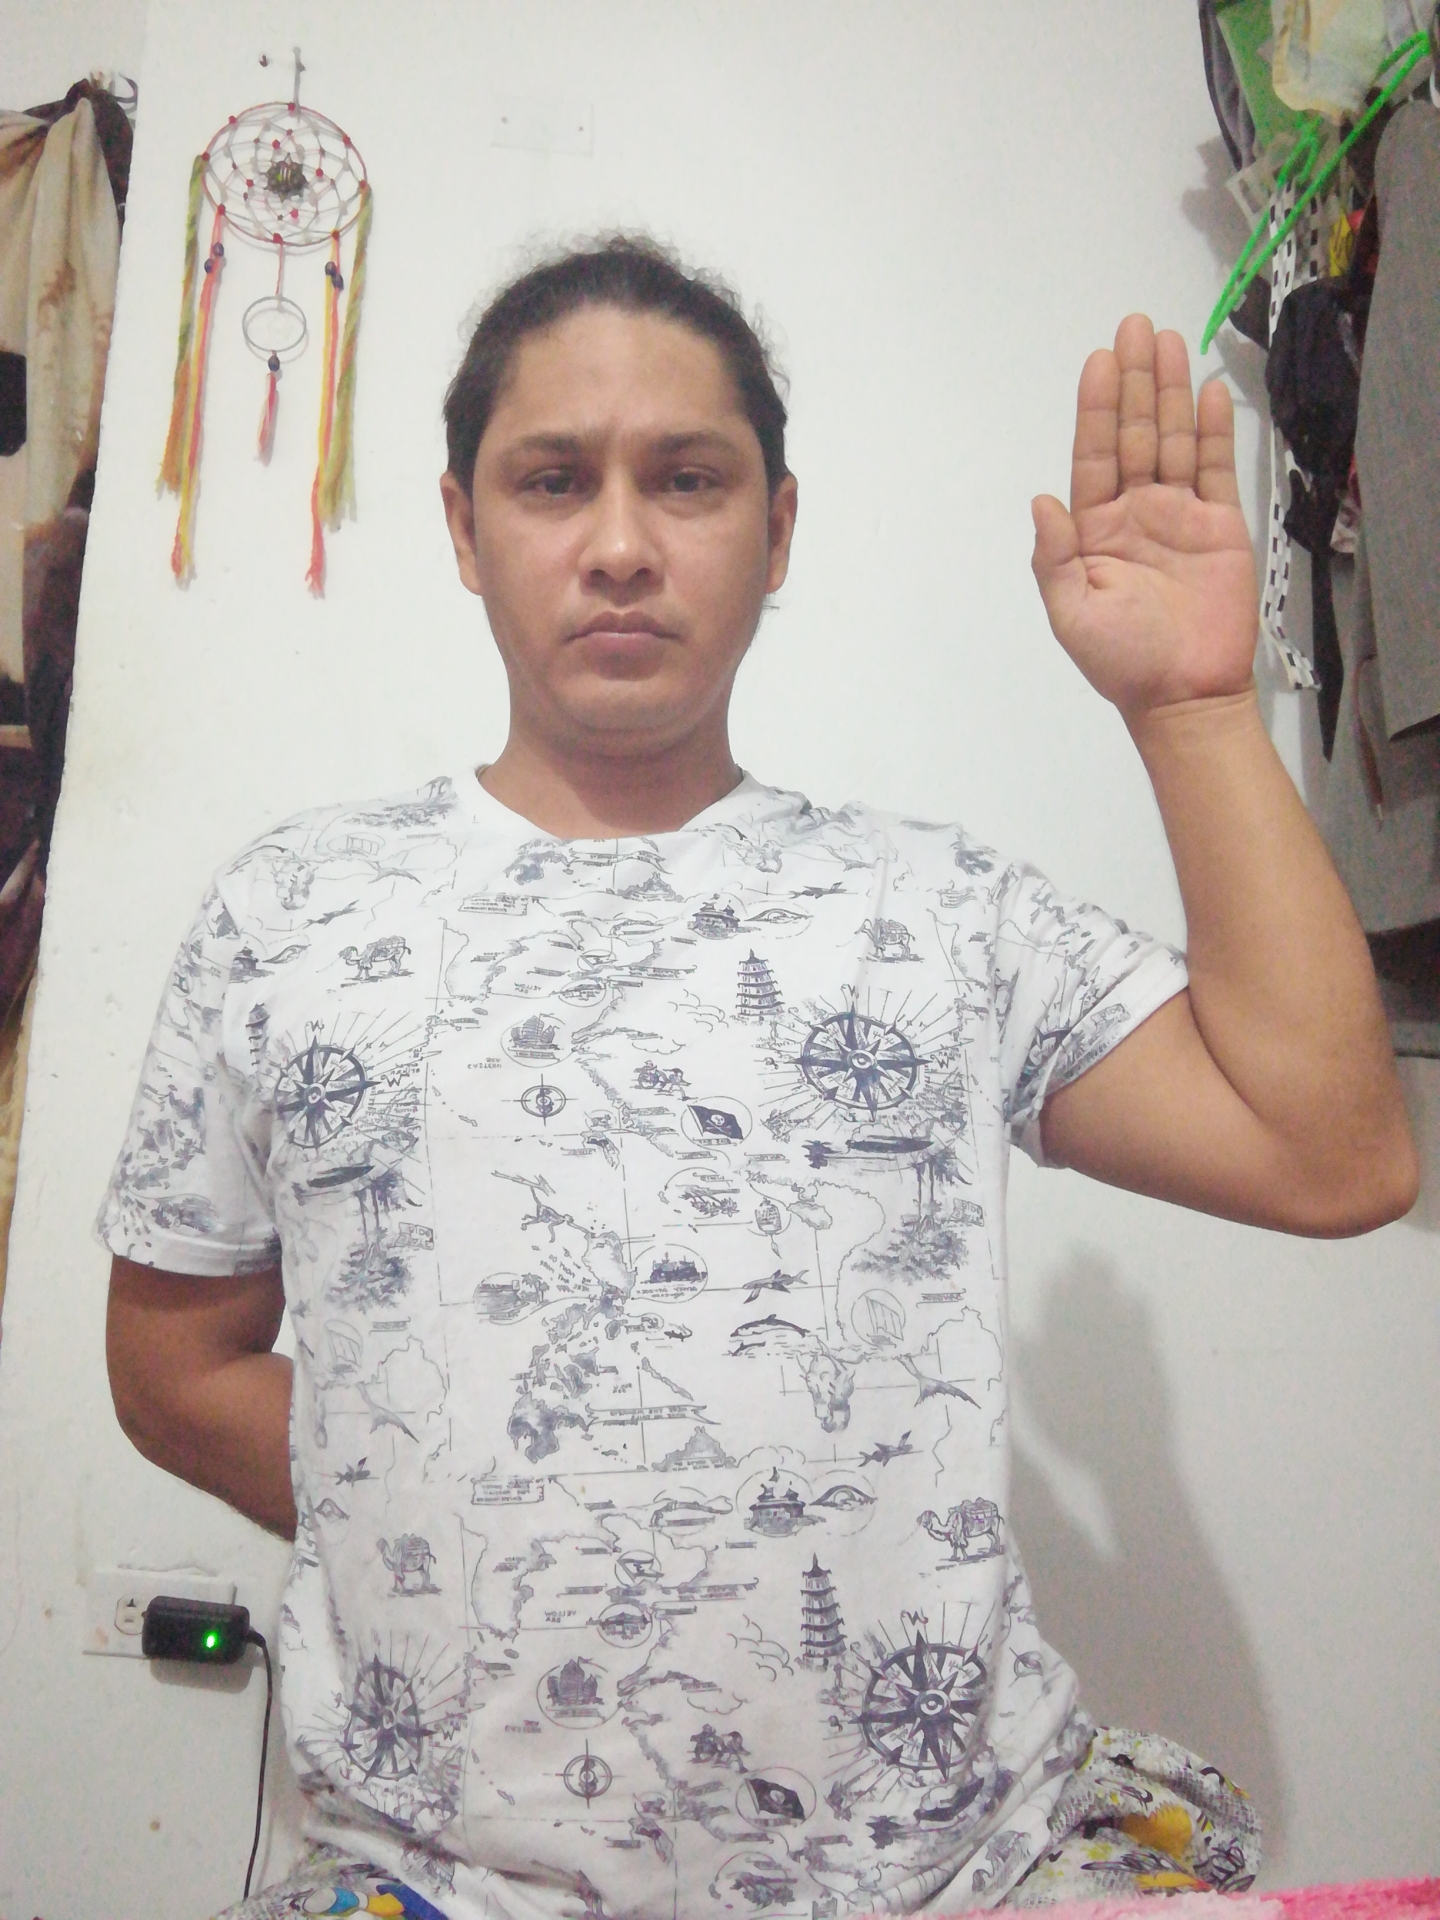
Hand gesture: stop